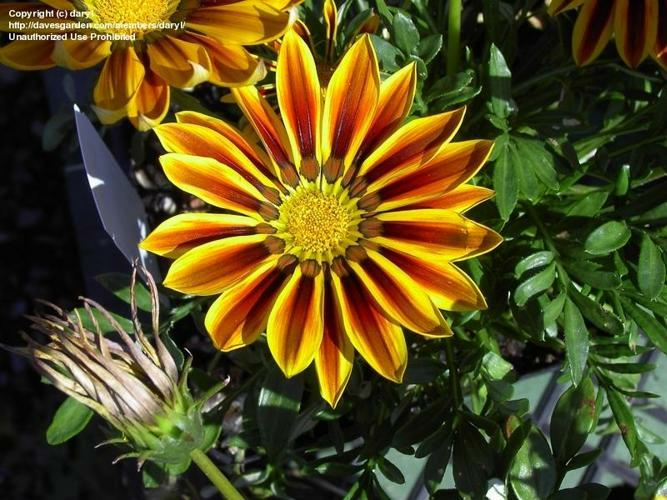
Flower: gazania